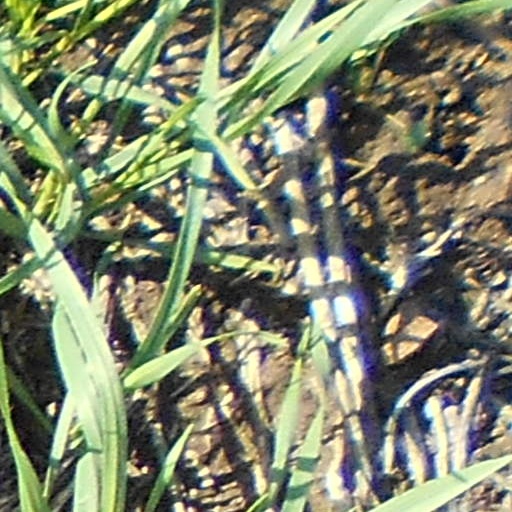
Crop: wheat